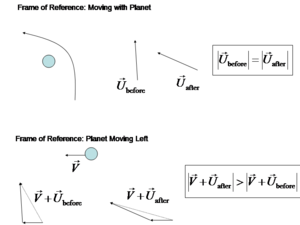
Gravitationel slynge / Teori
Skema med immobil og mobil planet. Vektorerne viser kursen for rumsonden før og efter planetpassagen. Vektorlængden angiver hastigheden i forhold til baggrundsstjernerne. U er initialhastigheden, V er planetens tangentialhastighed og V+U er den resulterende hastighed.
"En gravitationel slynge er et begreb, der bruges om et rumfartøjs udnyttelse af gravitationen fra de himmellegemer det passerer til acceleration eller deceleration. Formålet er fx at spare brændstof og komme hurtigere frem til målet, planlægningen af sådan en rejse laves ud fra matematiske beregninger. Det er himmellegemets masse, der bestemmer hvor stor gravitation den har - og fartøjets mindsteafstand til planeten har betydning for, hvor stor effekt planetens gravitation får udøvet. Nogle gange passeres Lagrange-punkter for at komme i ""stilling"" til nyttige gravitationelle slynger.